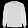
Label: Pullover